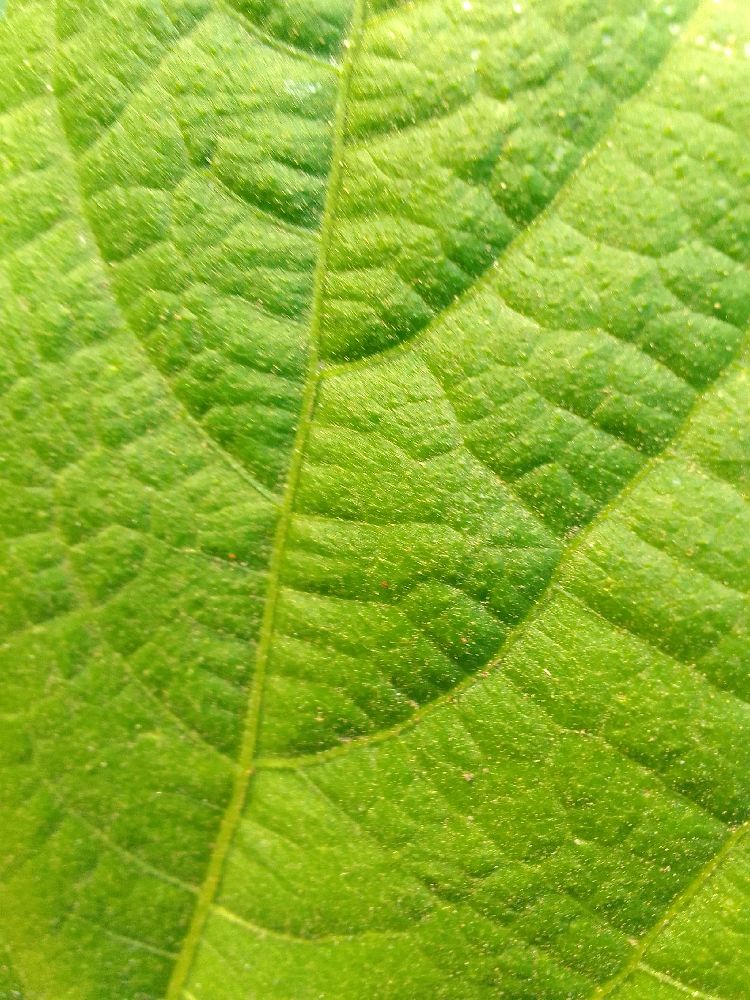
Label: healthy